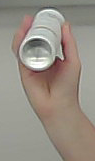
Product: dove_spray